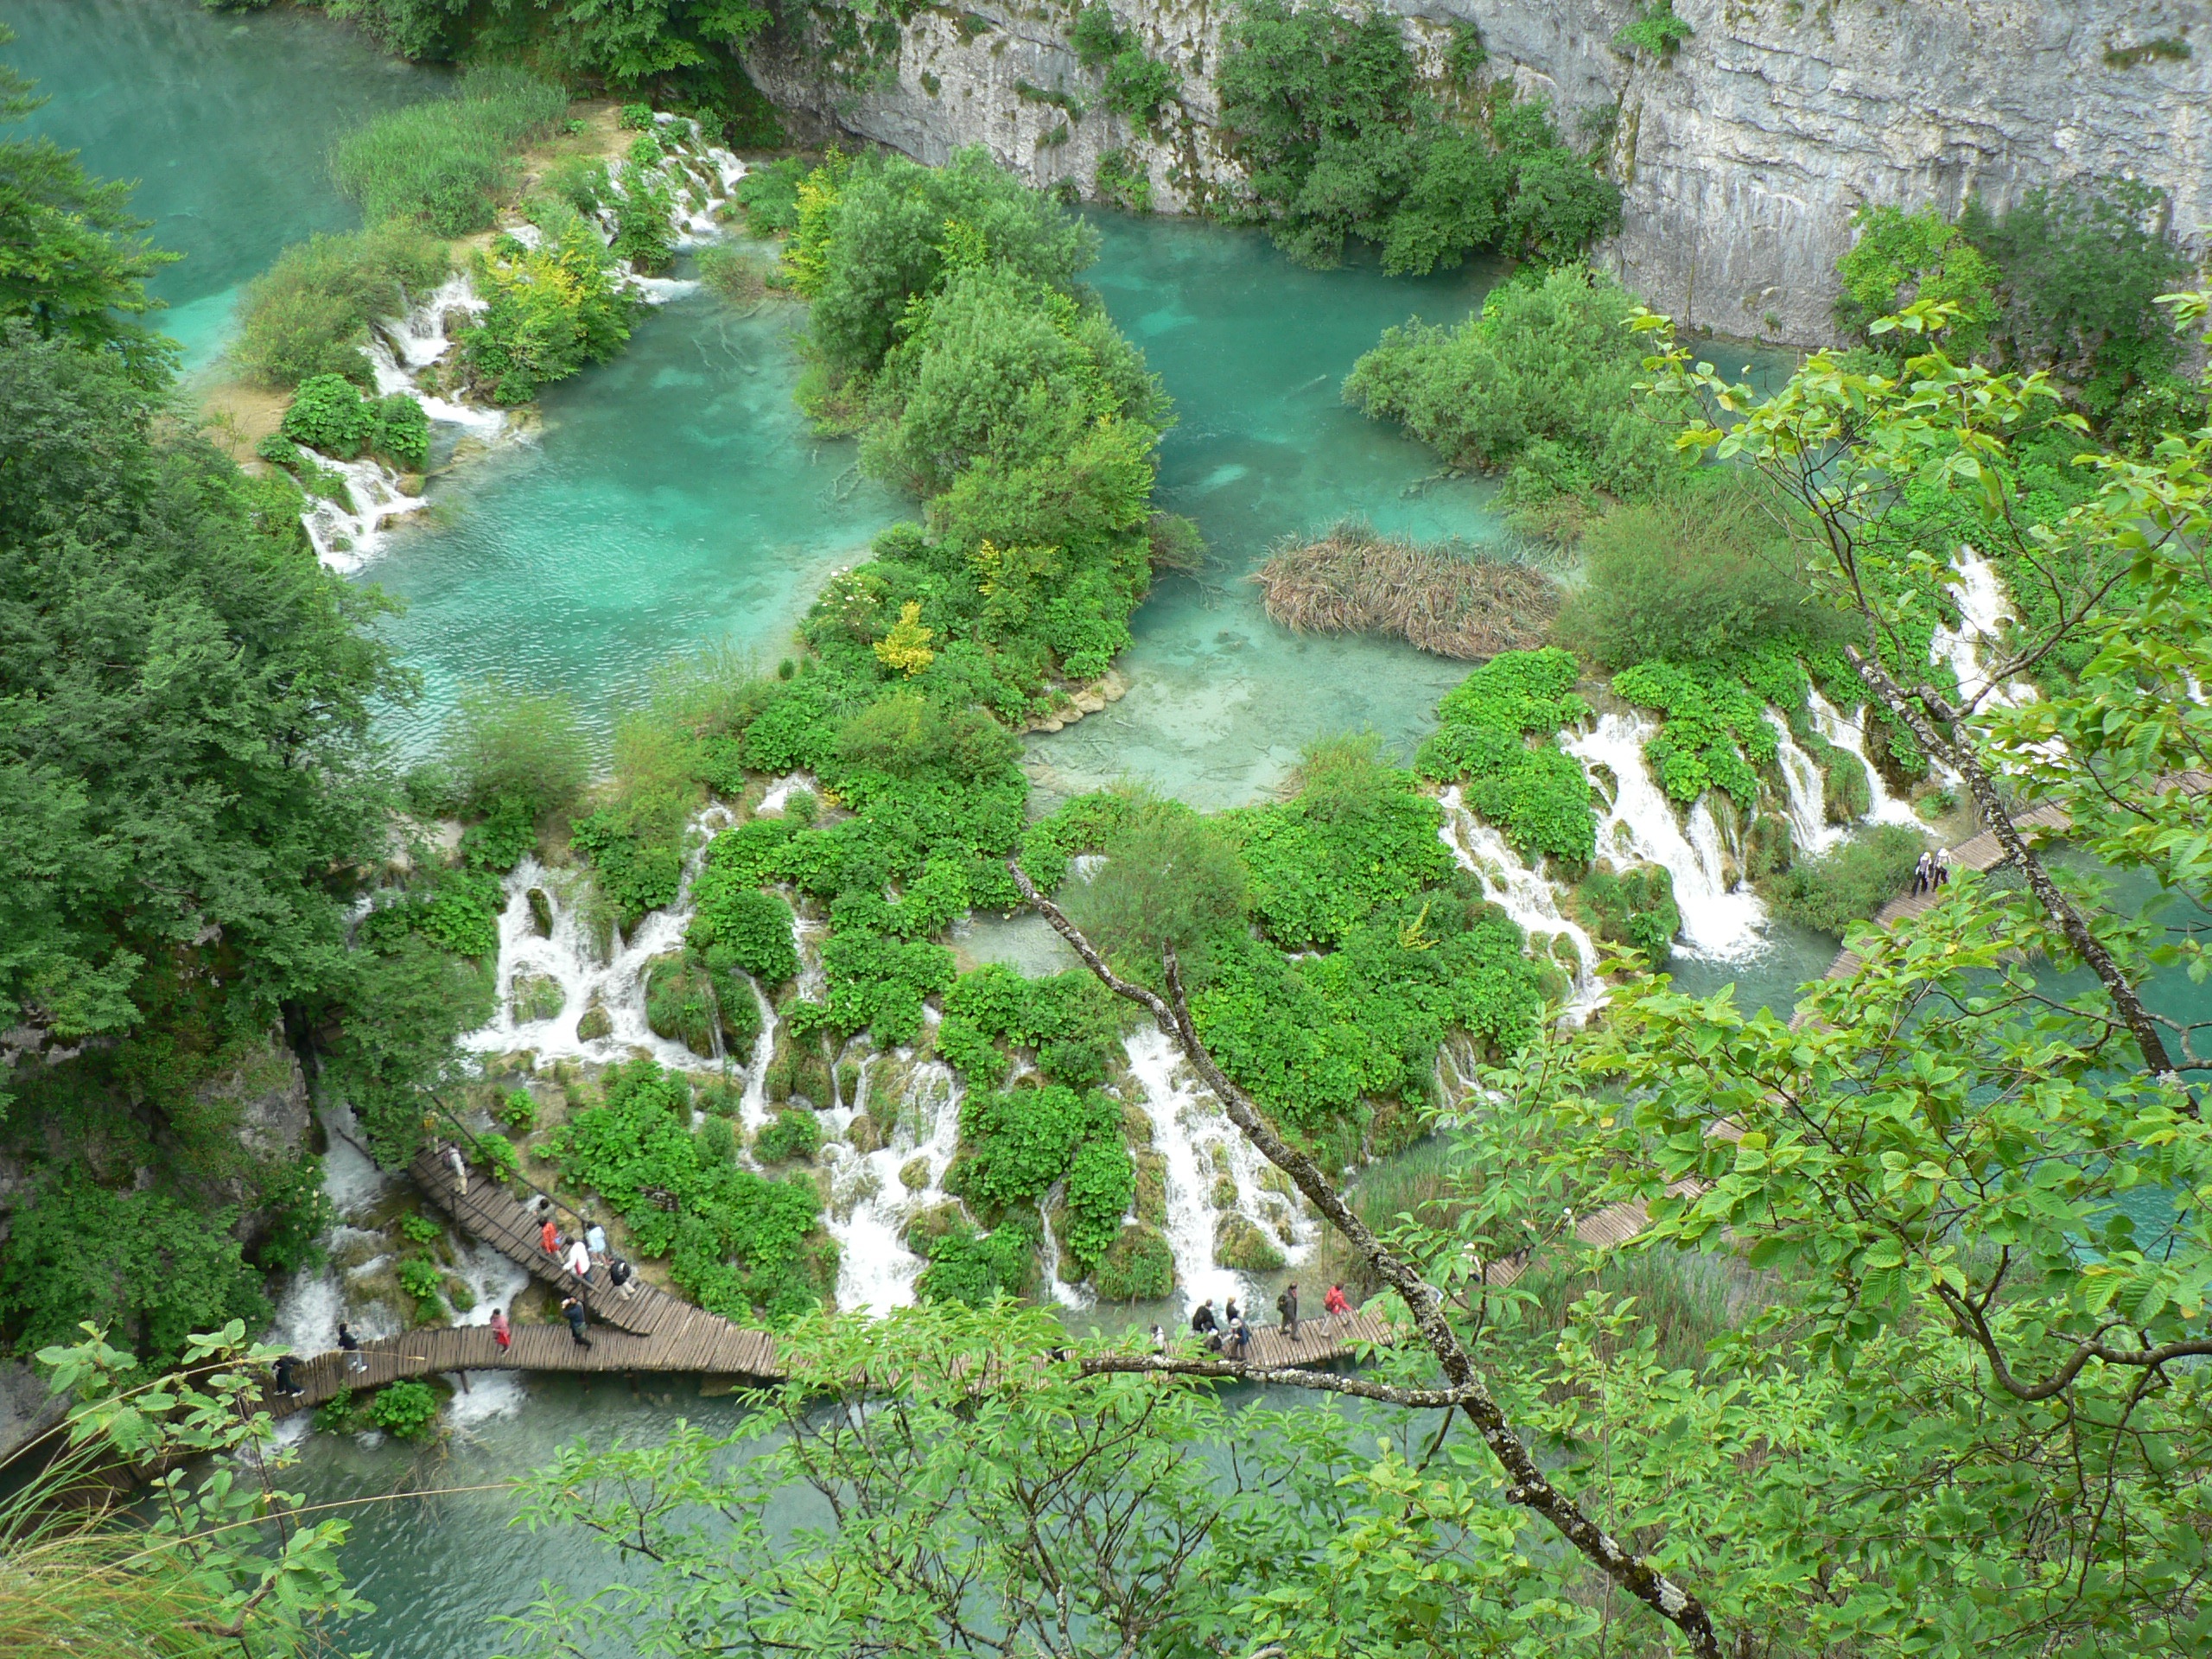
water, nature, forest, waterfall, river, pond, web, stream, jungle, rapid, national park, body of water, croatia, rainforest, natural water, water feature, ecosystem, watercourse, nature reserve